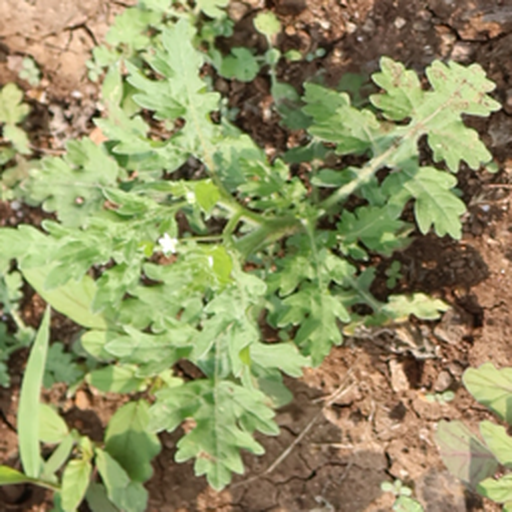
Weed species: Gajar_gavat_(Parthenium hysterophorus)